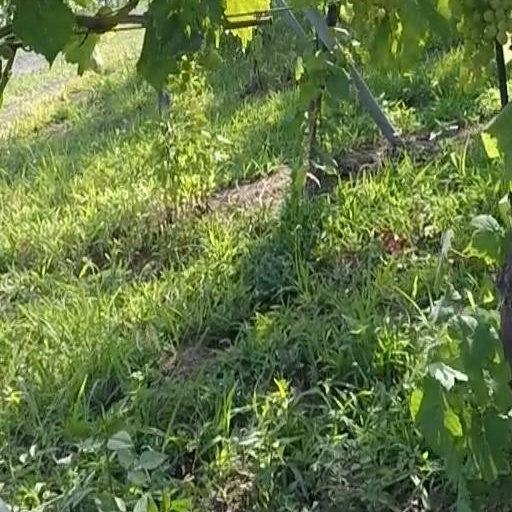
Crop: grape